Palazzo Annoni

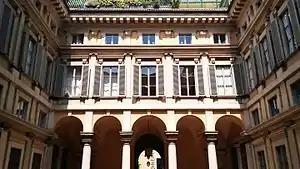
Courtyard of the palace

Palazzo Annoni (also known as Palazzo Annoni-Cicogna Mozzoni) is a 17th-century Baroque building in Milan, Italy. It is located at nr. 6 of Corso di Porta Romana.